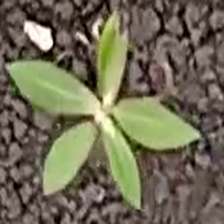
Weed species: Moti_dudhi(Euphorbia_geneculata_L)